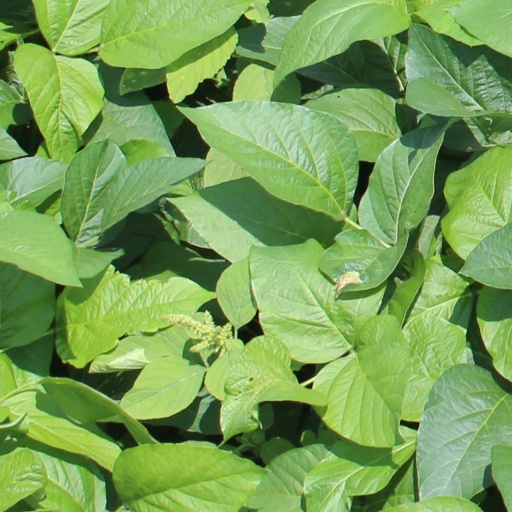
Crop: soybean